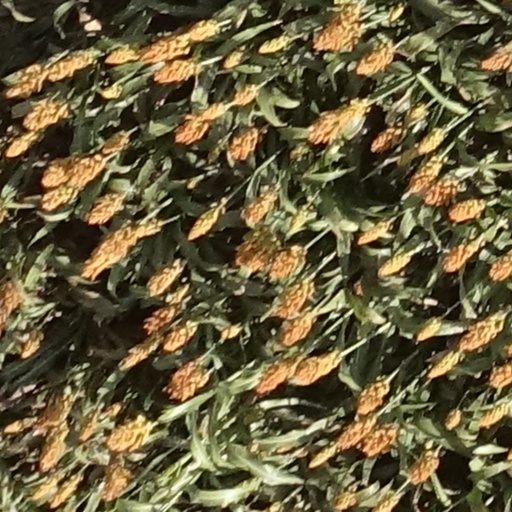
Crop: sorghum